Elevator

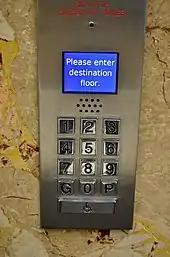
An Otis Compass destination dispatch control station, outside of the car, on which the user presses a button to indicate the desired destination floor, and the panel indicates which car will be dispatched

An audible signal button, labeled "S": in the US, for elevators installed between 1991 and 2012 (initial passage of ADA and coming into force of 2010 revision), a button which if pushed, sounds an audible signal as each floor is passed, to assist visually impaired passengers. This button is no longer used on new elevators, where the sound is normally obligatory.